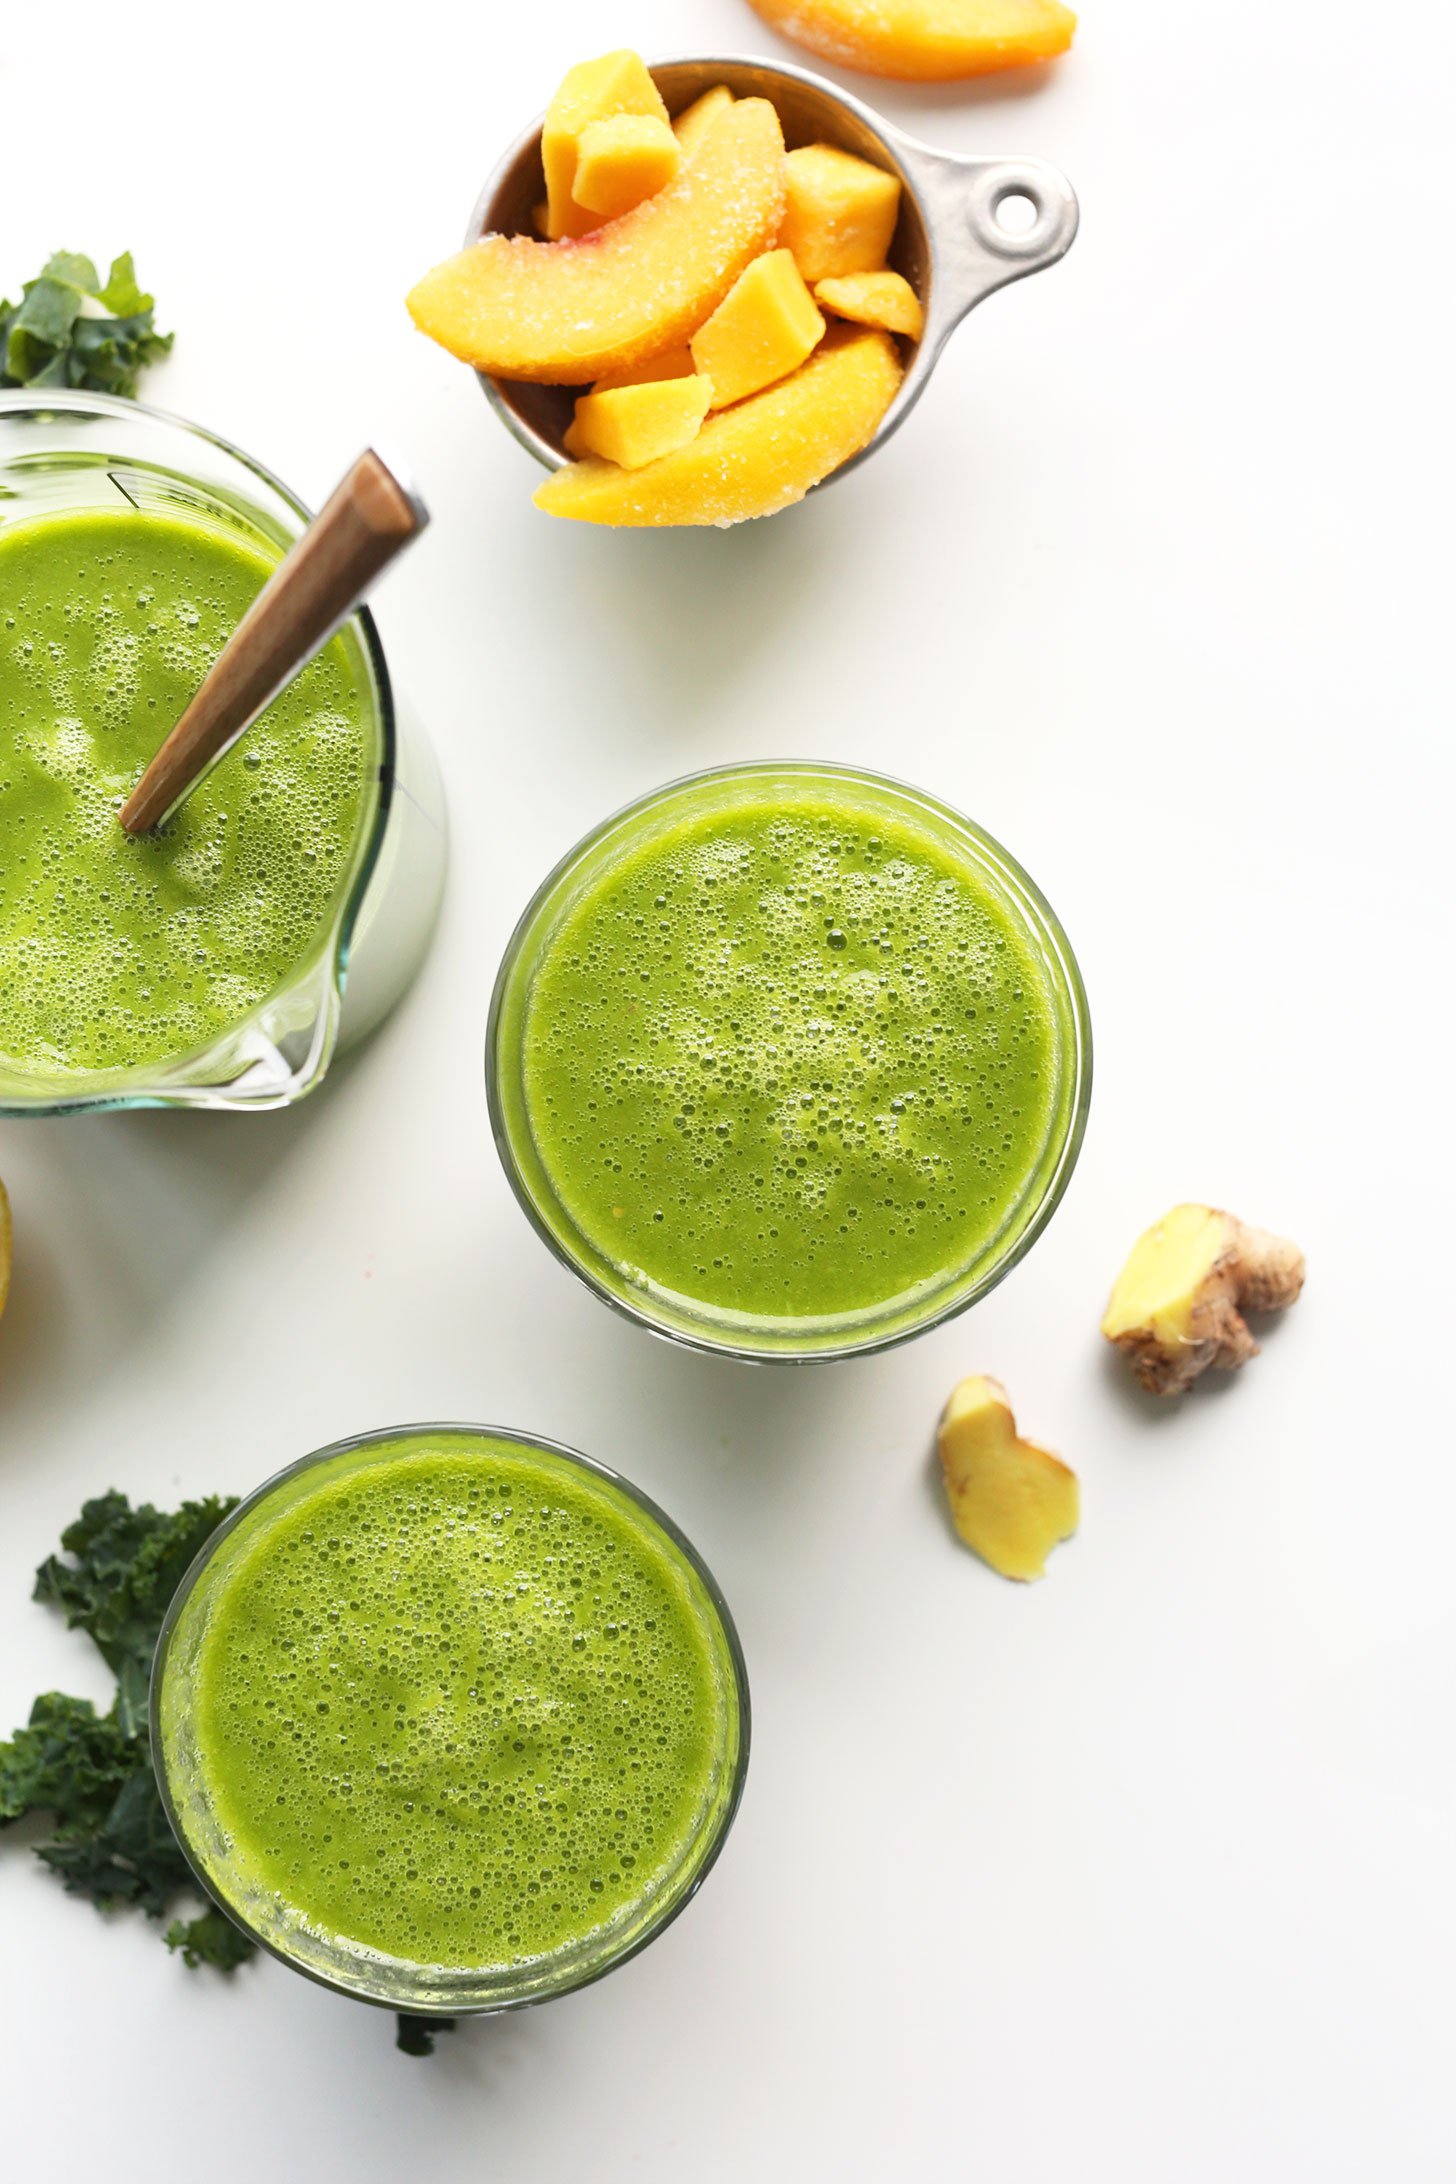
Label: Mango